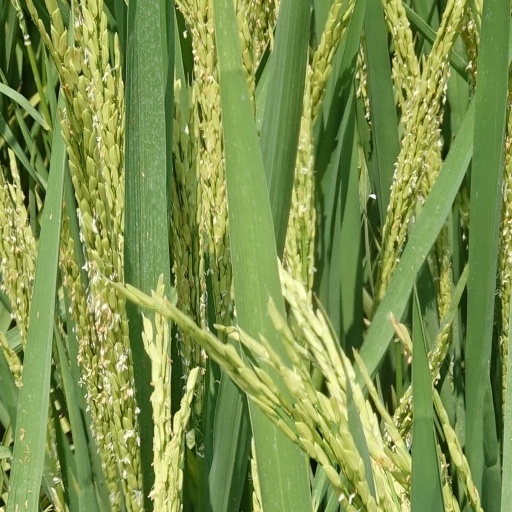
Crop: rice